Siba culture

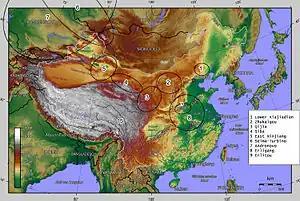
Map of Bronze Age China; the Siba culture area is #4

The Siba culture, also called Huoshaogou culture, was a Bronze Age archaeological culture that flourished circa 1900 to 1500 BC in the Hexi Corridor, in Gansu Province of Northwest China. It was discovered in 1984 at Sibatan in Shandan County. Siba type pottery vessels are different from the others in Gansu. Siba produced painted pottery with coloured decorations; these were painted after the vessels had been fired. Similar pottery was used by the Tianshanbeilu culture at Hami basin to the west.